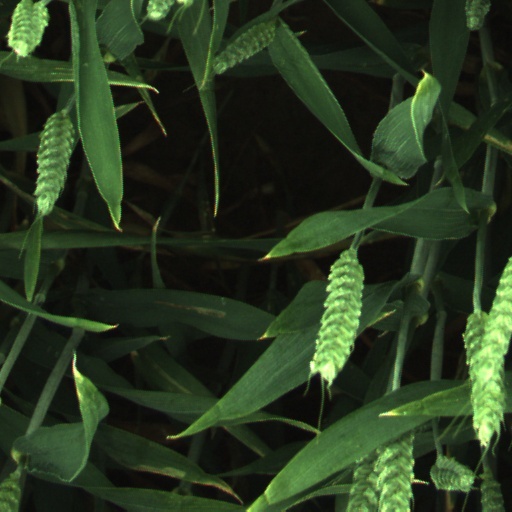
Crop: wheat